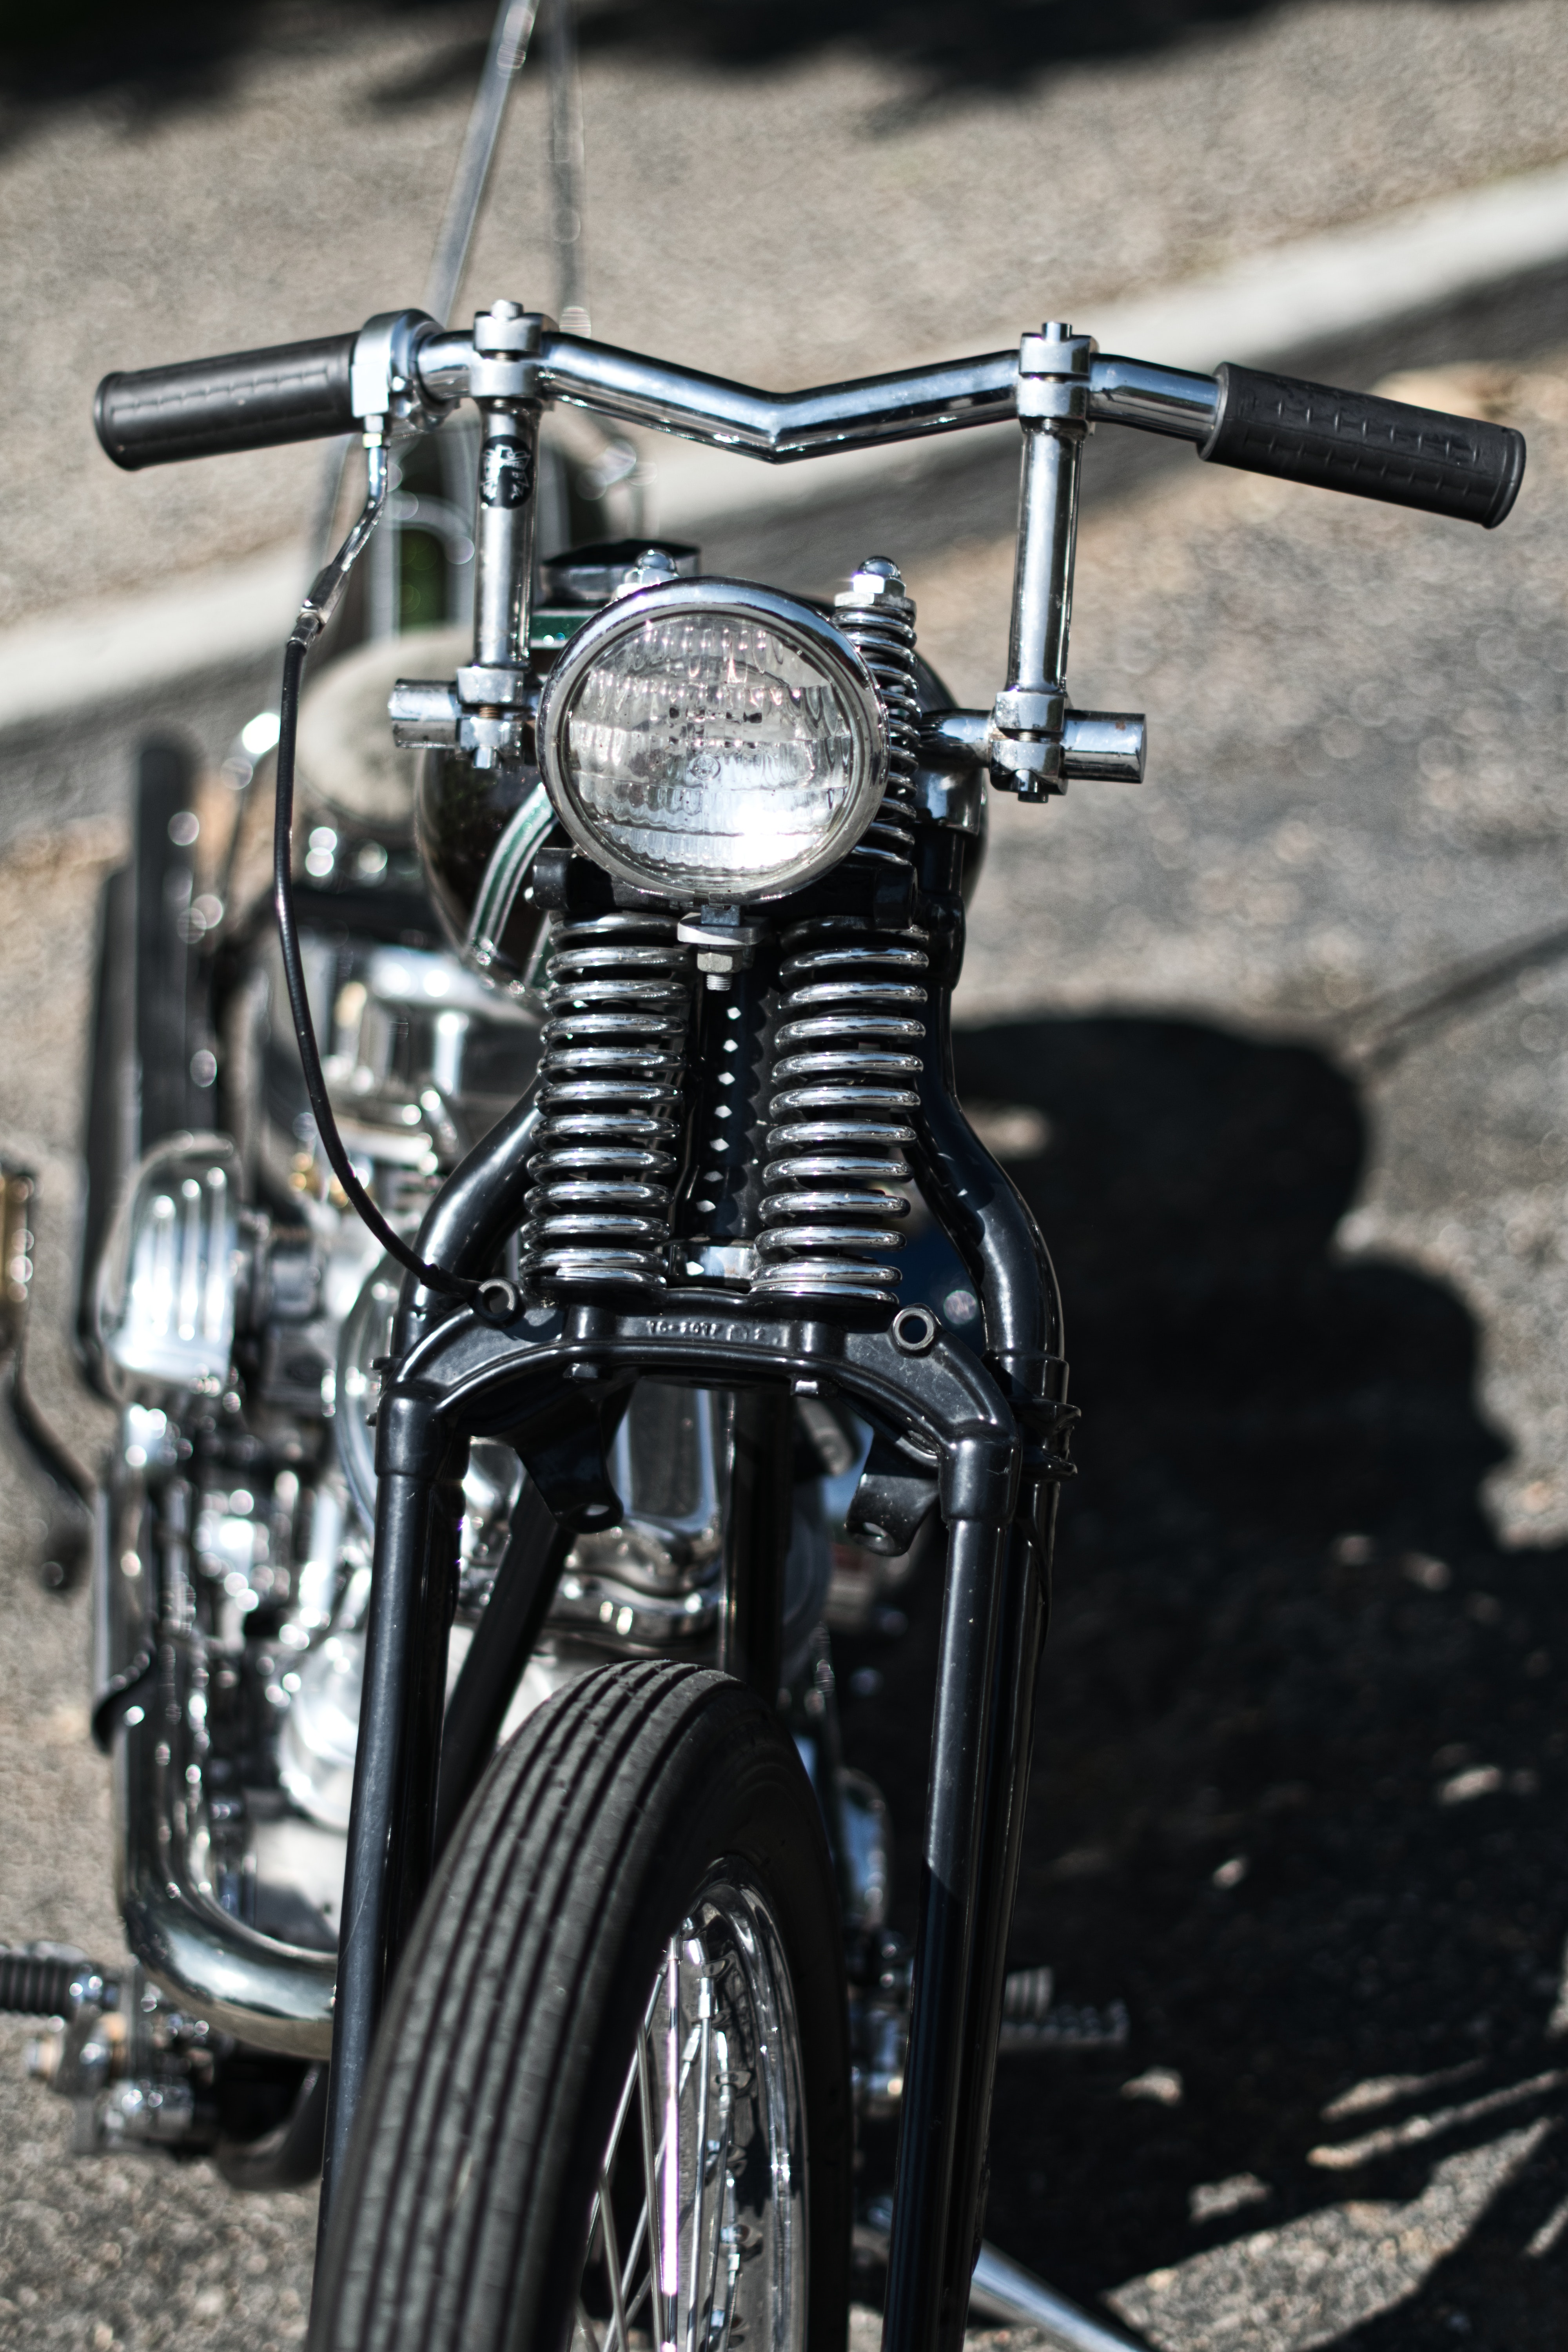
motorcycle, land vehicle, motor vehicle, vehicle, car, chopper, motorcycle accessories, cruiser, automotive design, wheel, automotive tire